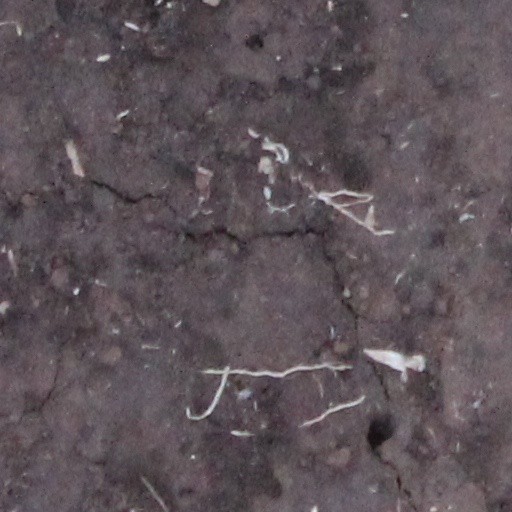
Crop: wheat